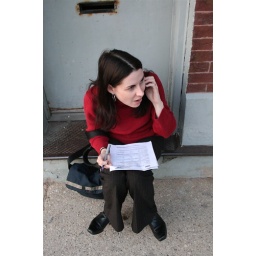
Mary on the phone sitting on the sidewalk near Milwaukee in Chicago